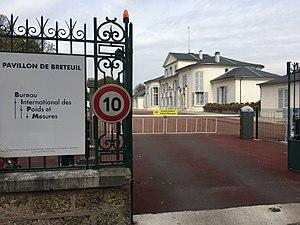
Le Pavillon de Breteuil, Saint-Cloud (adresse postale Sèvres), France, siège du Bureau international des poids et mesures.
Le Bureau international des poids et mesures est une des trois organisations internationales établies pour maintenir le Système international d'unités sous les termes de la convention du Mètre.
Le pavillon de Breteuil est un ancien trianon du château de Saint-Cloud, situé à Saint-Cloud dans les Hauts-de-Seine. Il abrite depuis 1875 le Bureau international des poids et mesures.